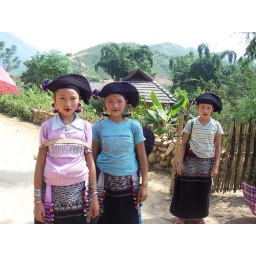
These village girls in northern Vietnam dye their front teeth black and wear western T-shirts! They were stunning.